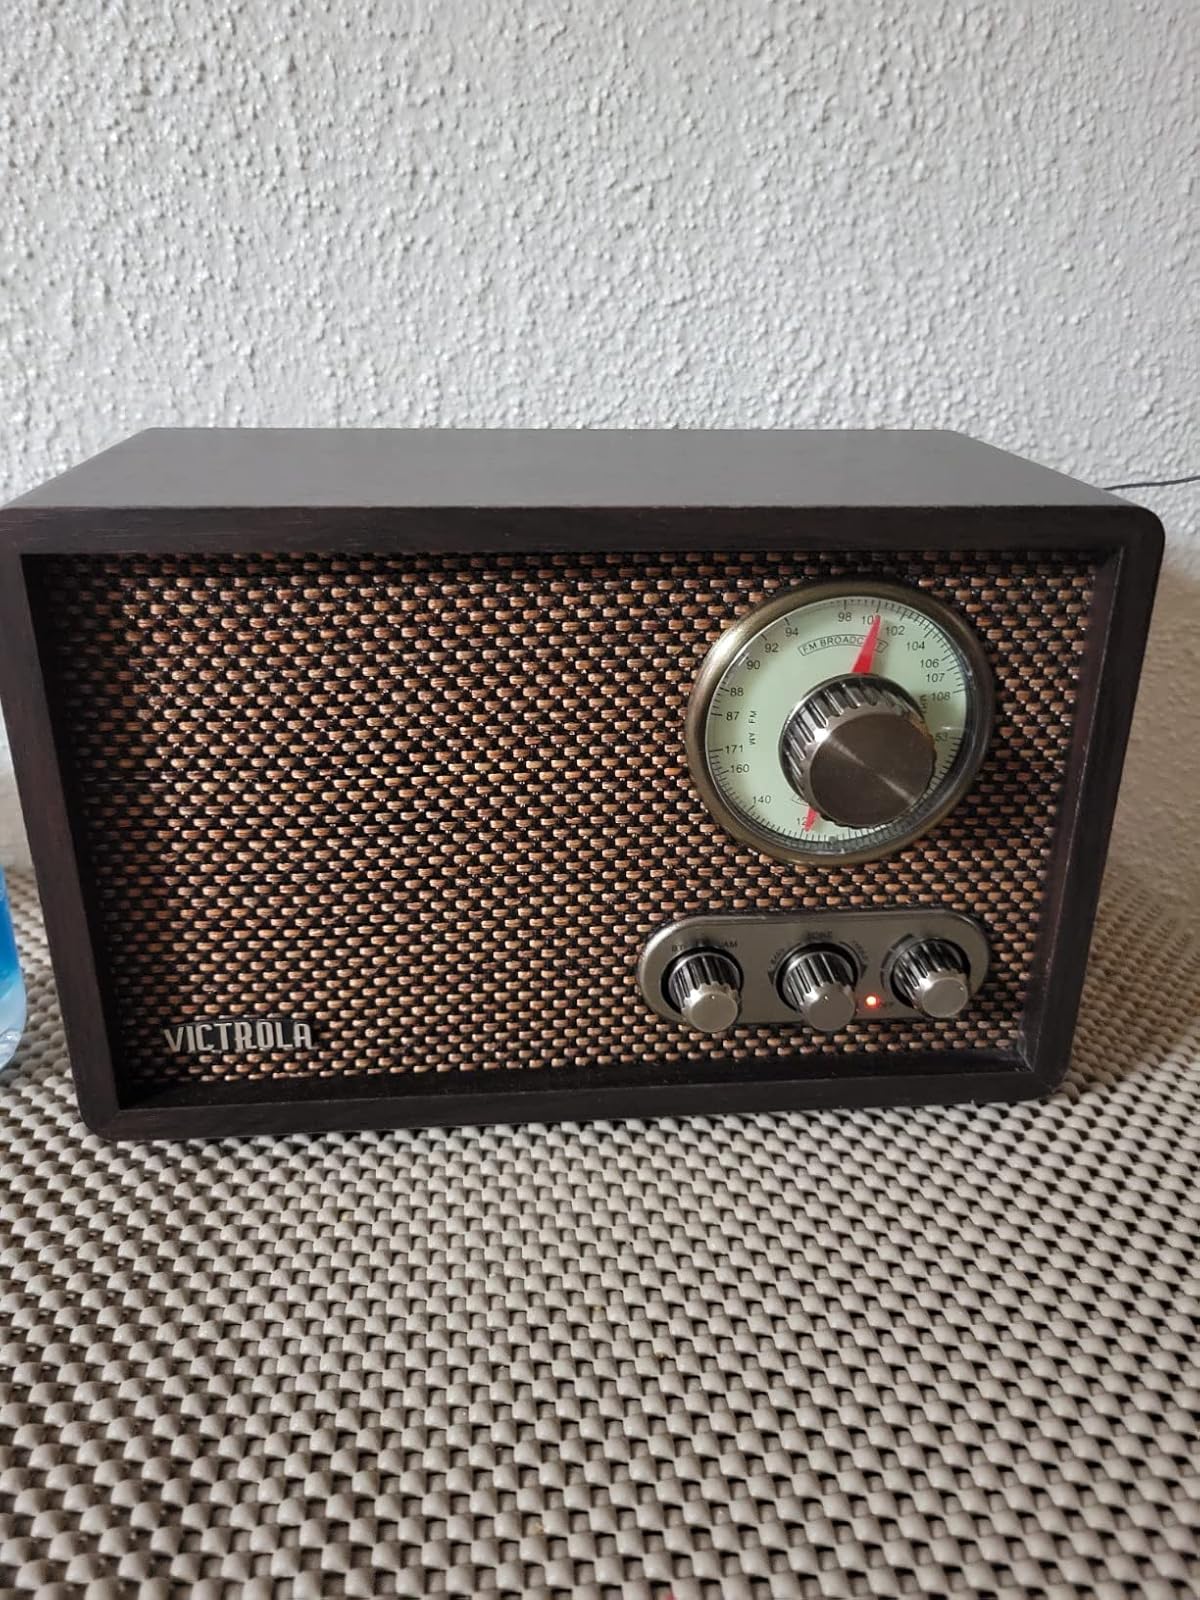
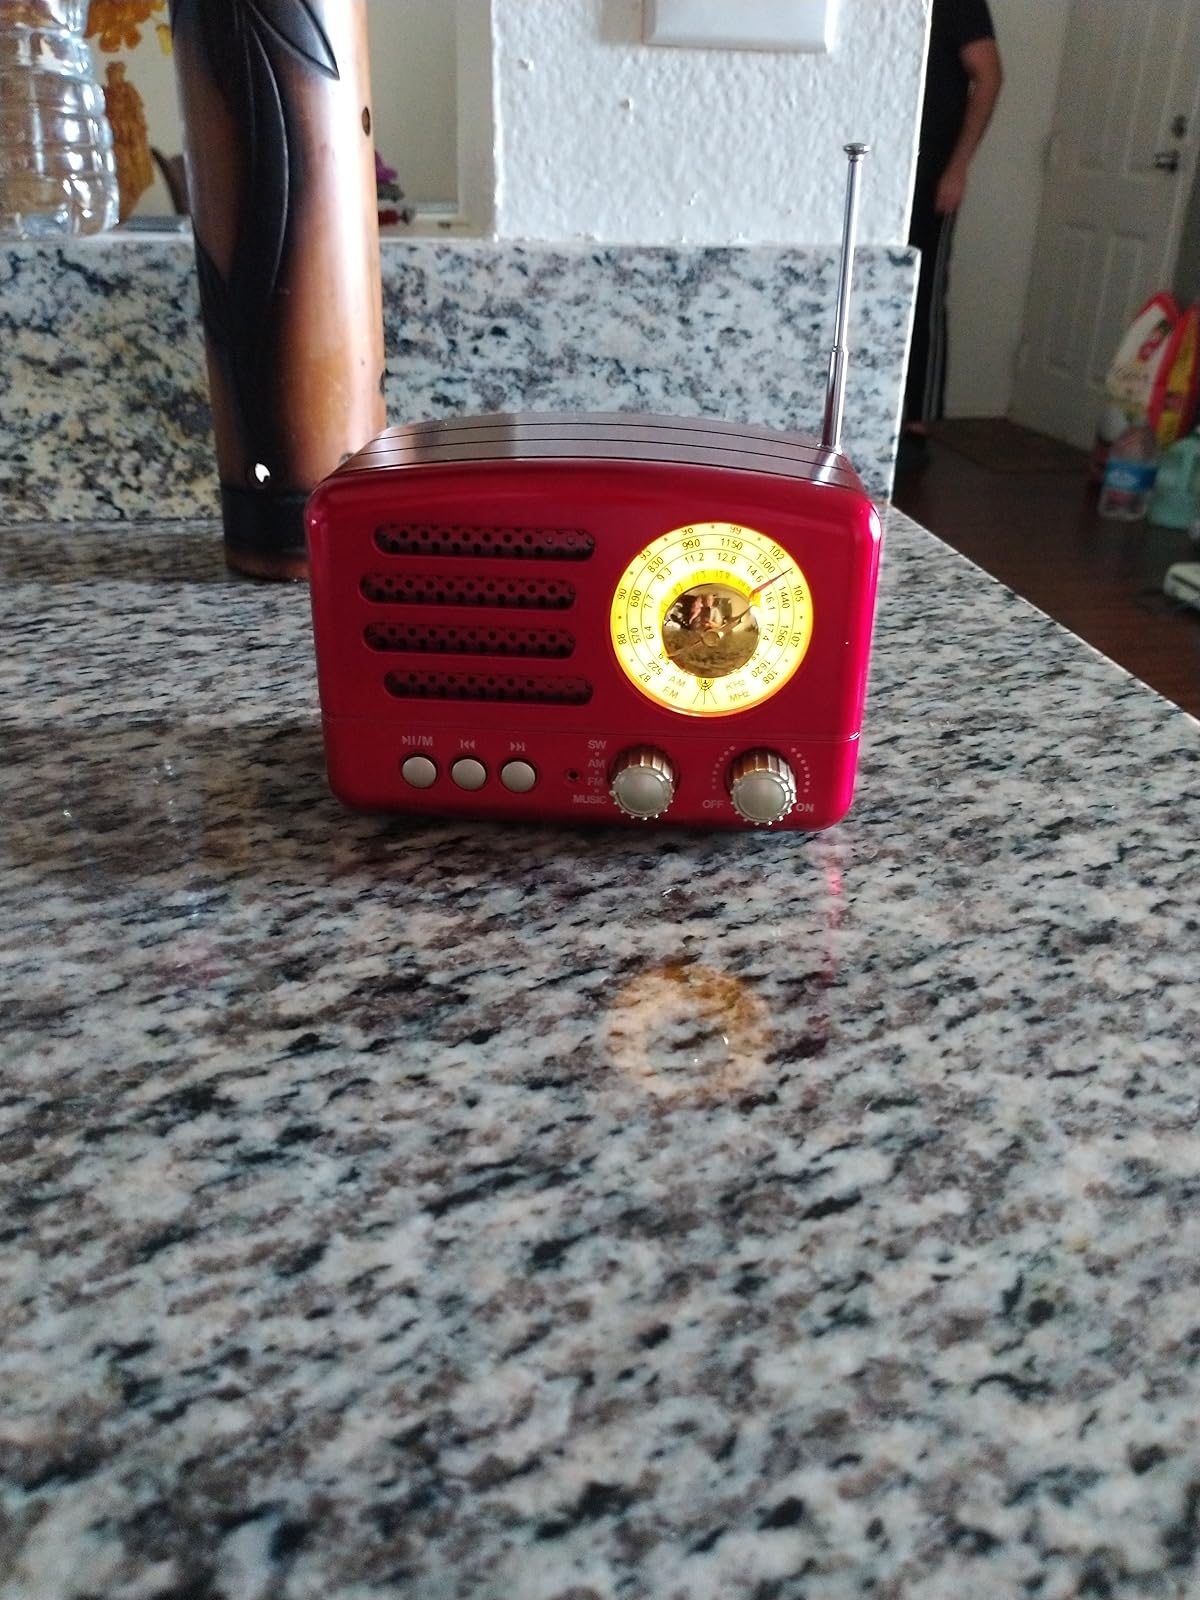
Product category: radio
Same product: no